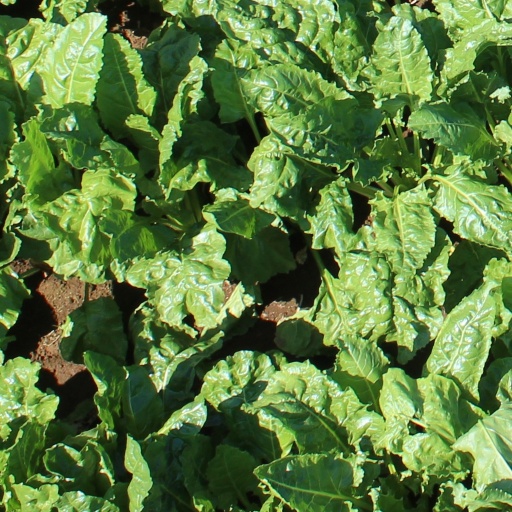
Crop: sugar beet